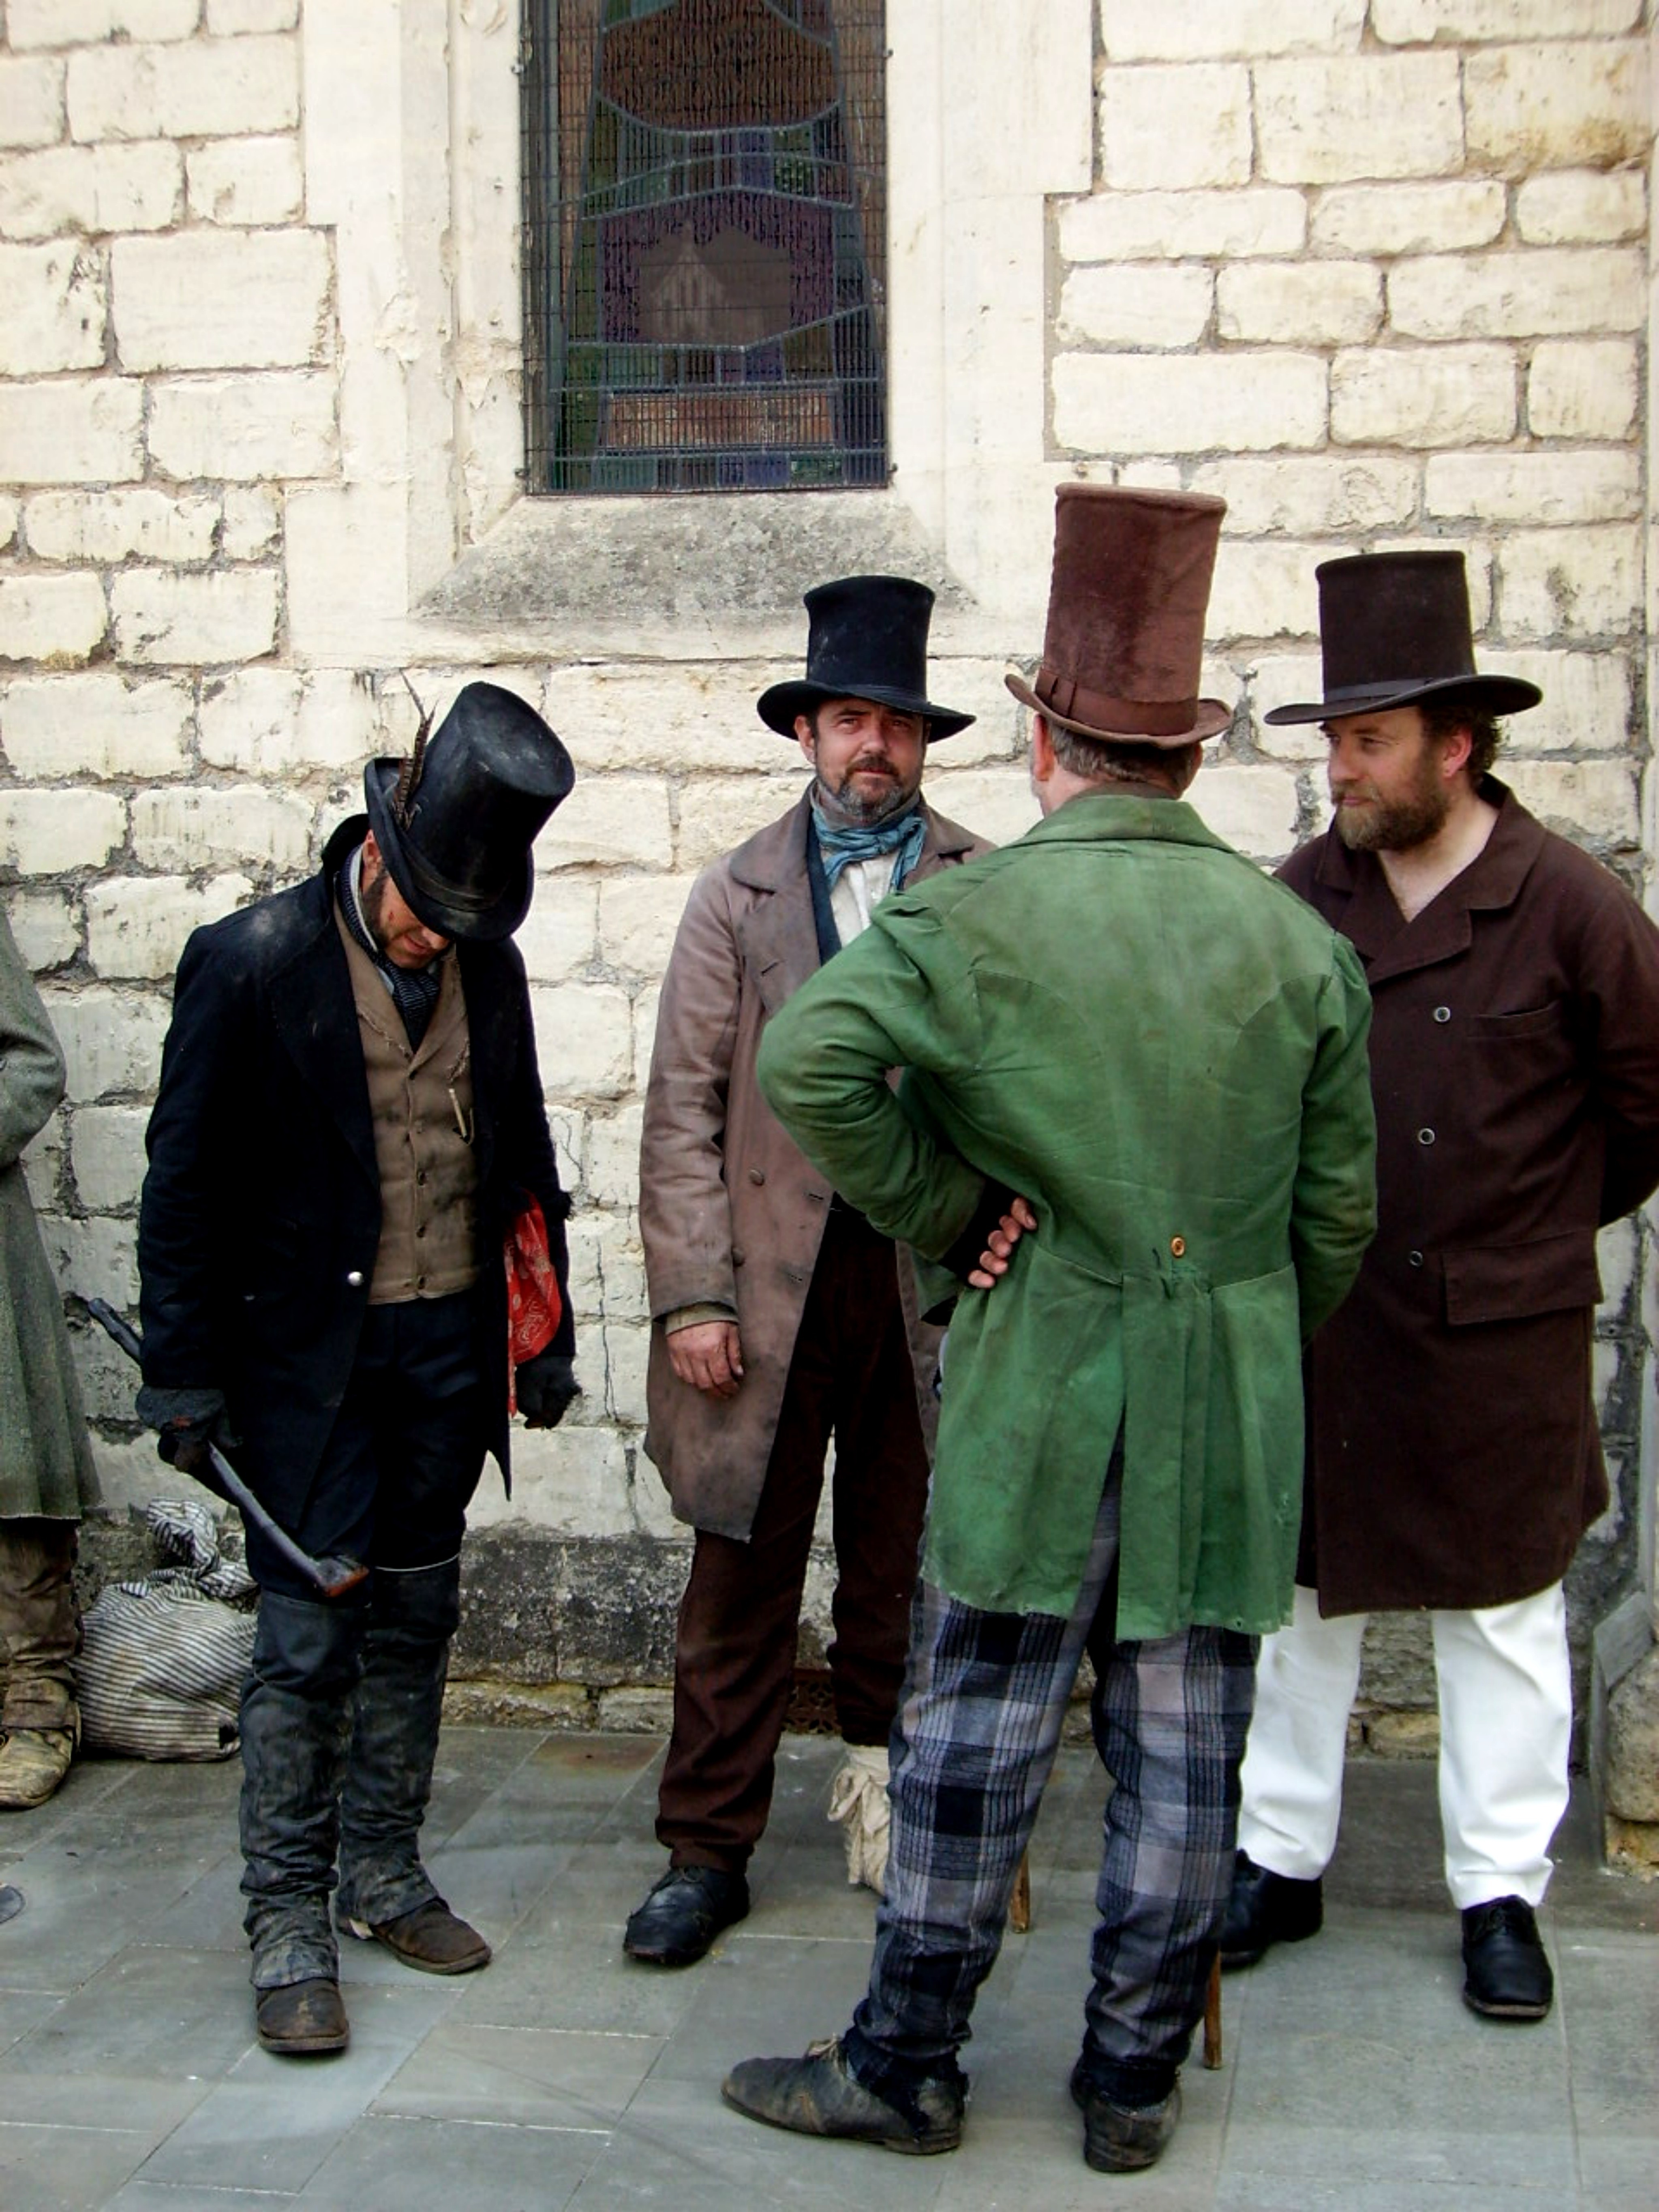
man, person, people, street, vintage, ship, military, soldier, port, clothing, docks, men, steampunk, sailors, steam punk, victorians